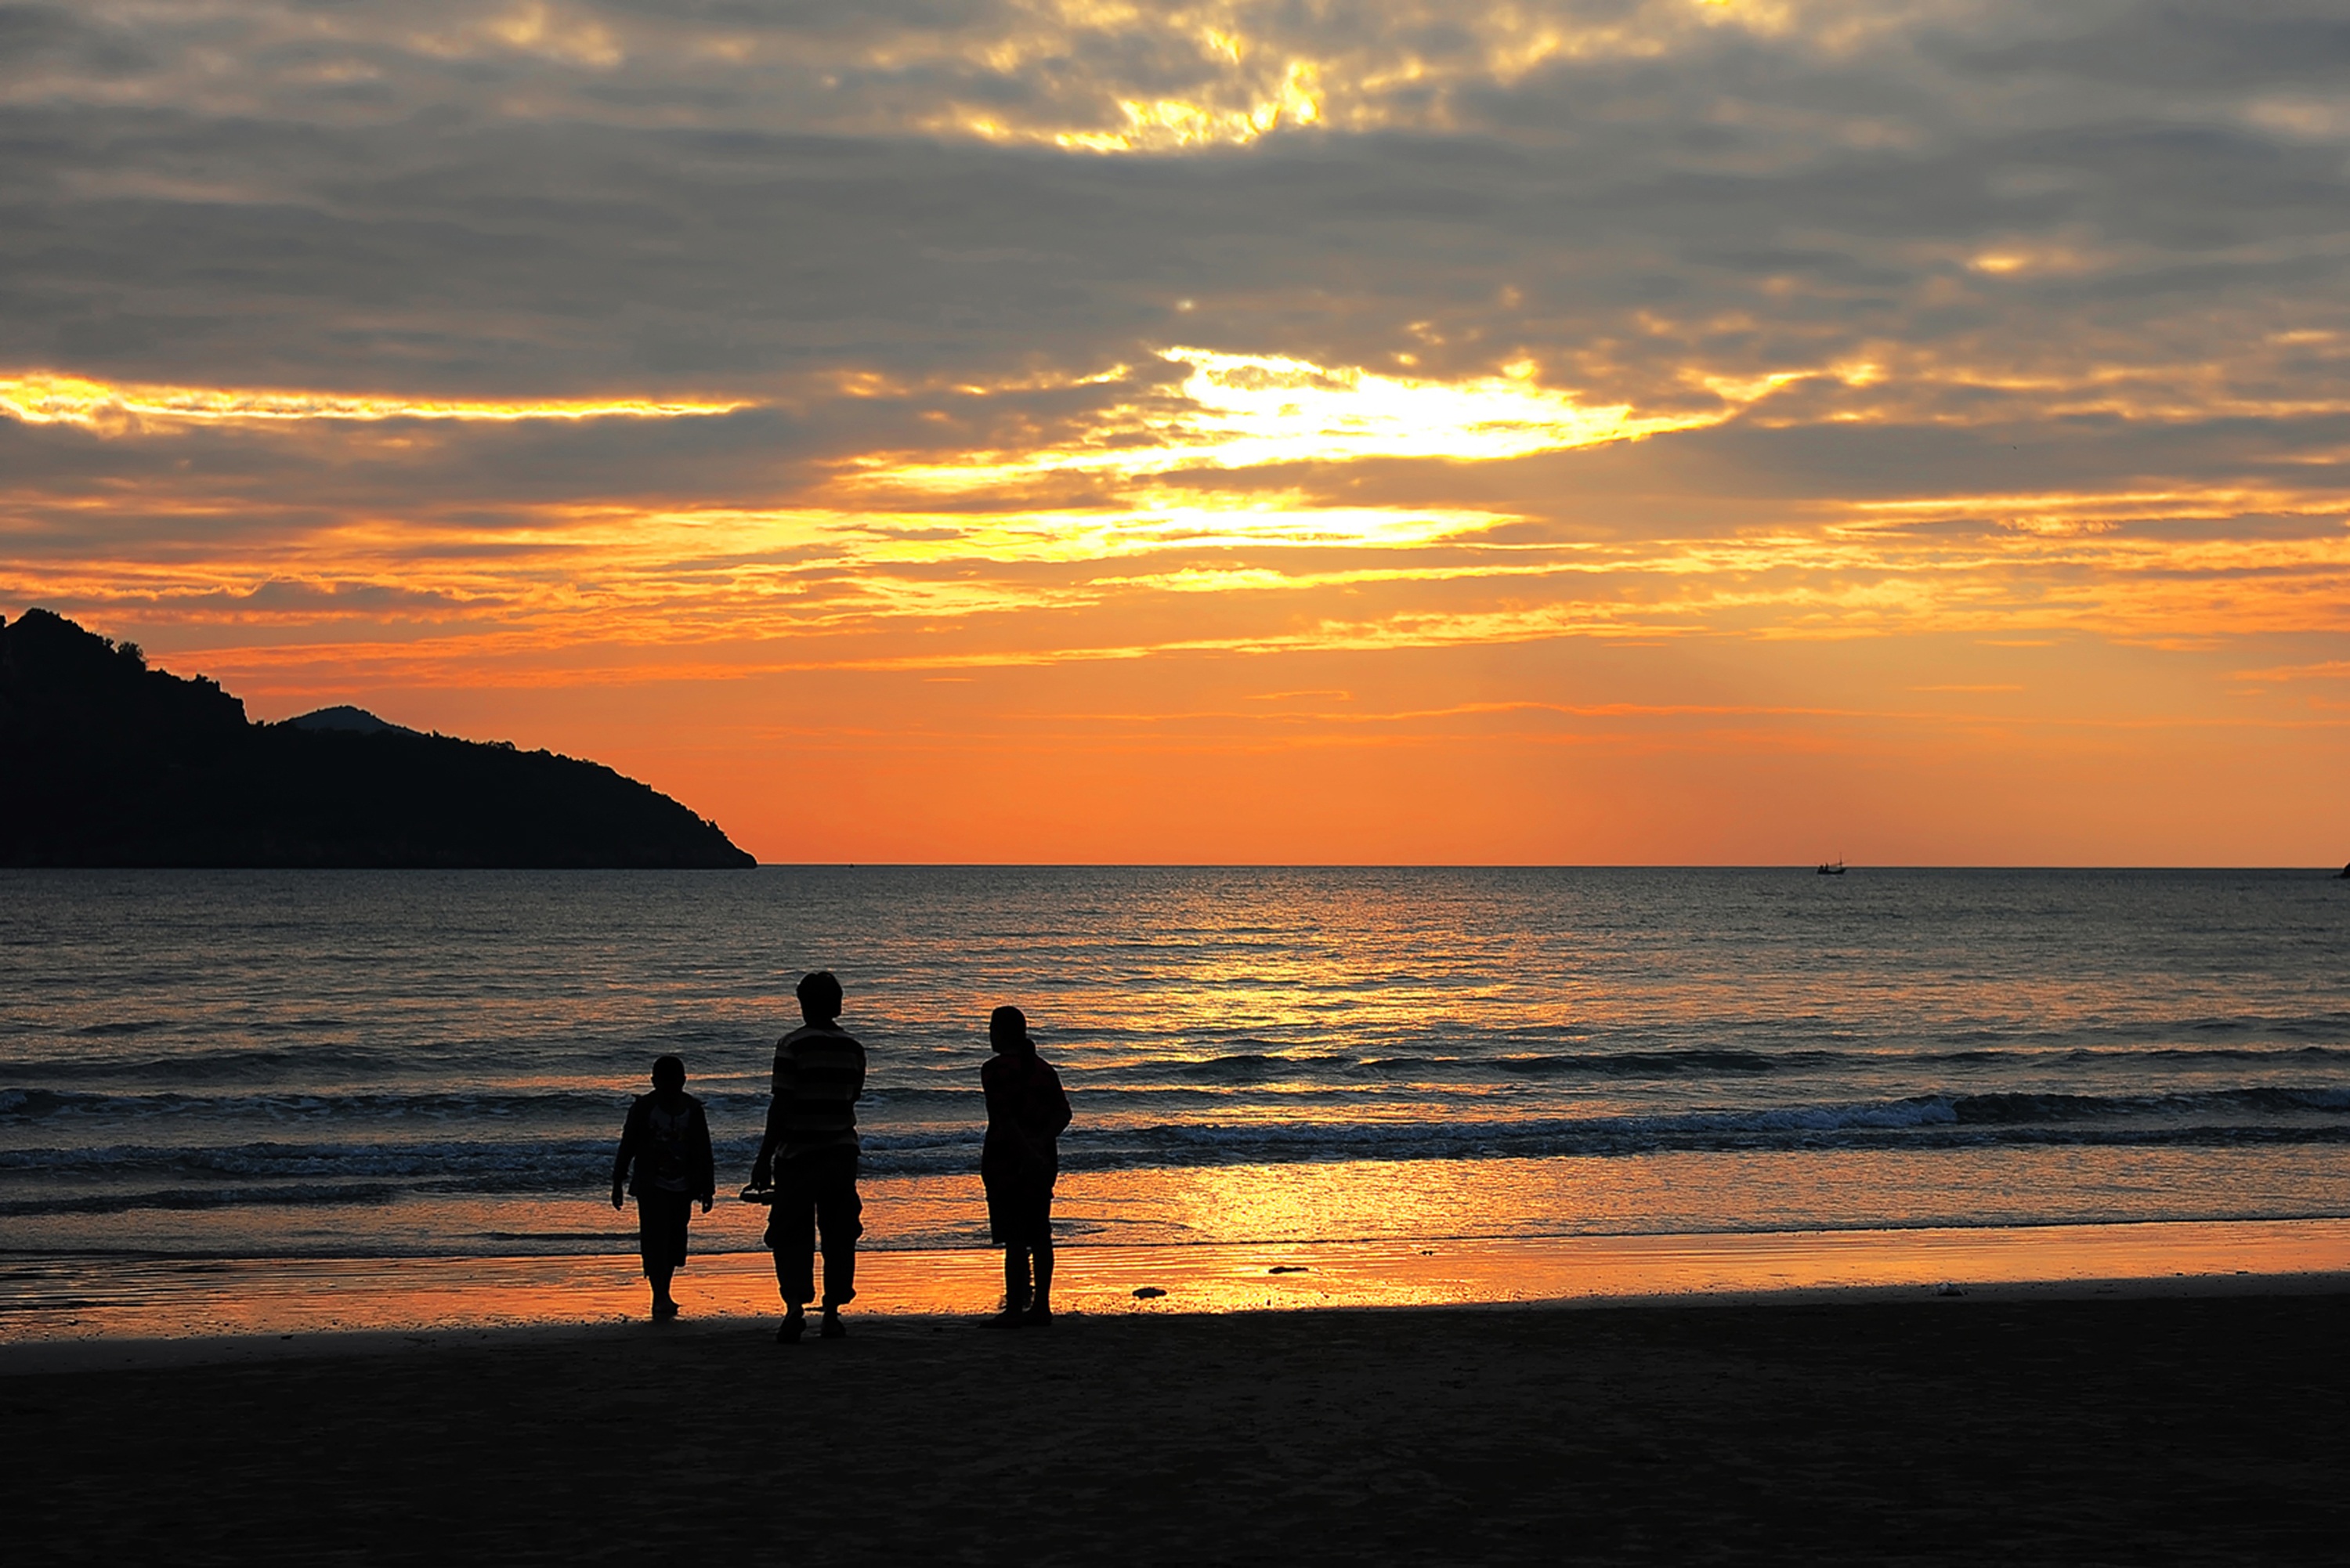
beach, sea, coast, nature, outdoor, sand, ocean, horizon, silhouette, cloud, people, girl, sun, sunrise, sunset, morning, shore, wave, dawn, home, summer, coastline, recreation, dusk, love, evening, bay, freedom, lifestyle, friend, body of water, family, kids, happiness, holidays, rush, enjoy, cape, afterglow, my dad, lf, happy healthy, play sports, wind wave